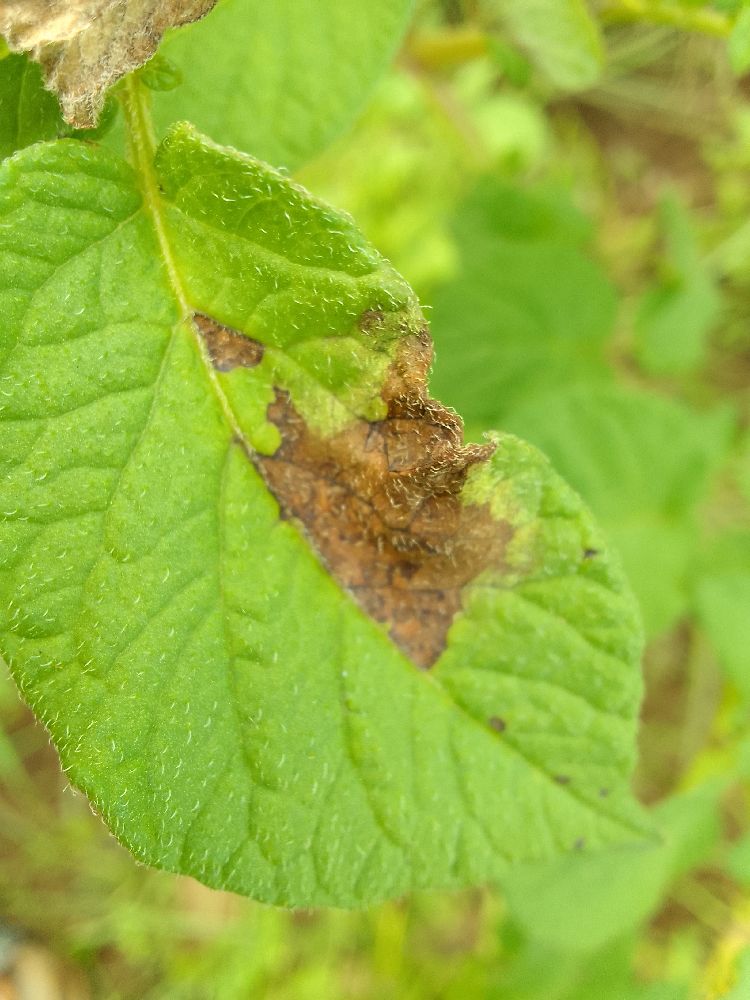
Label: Late blight